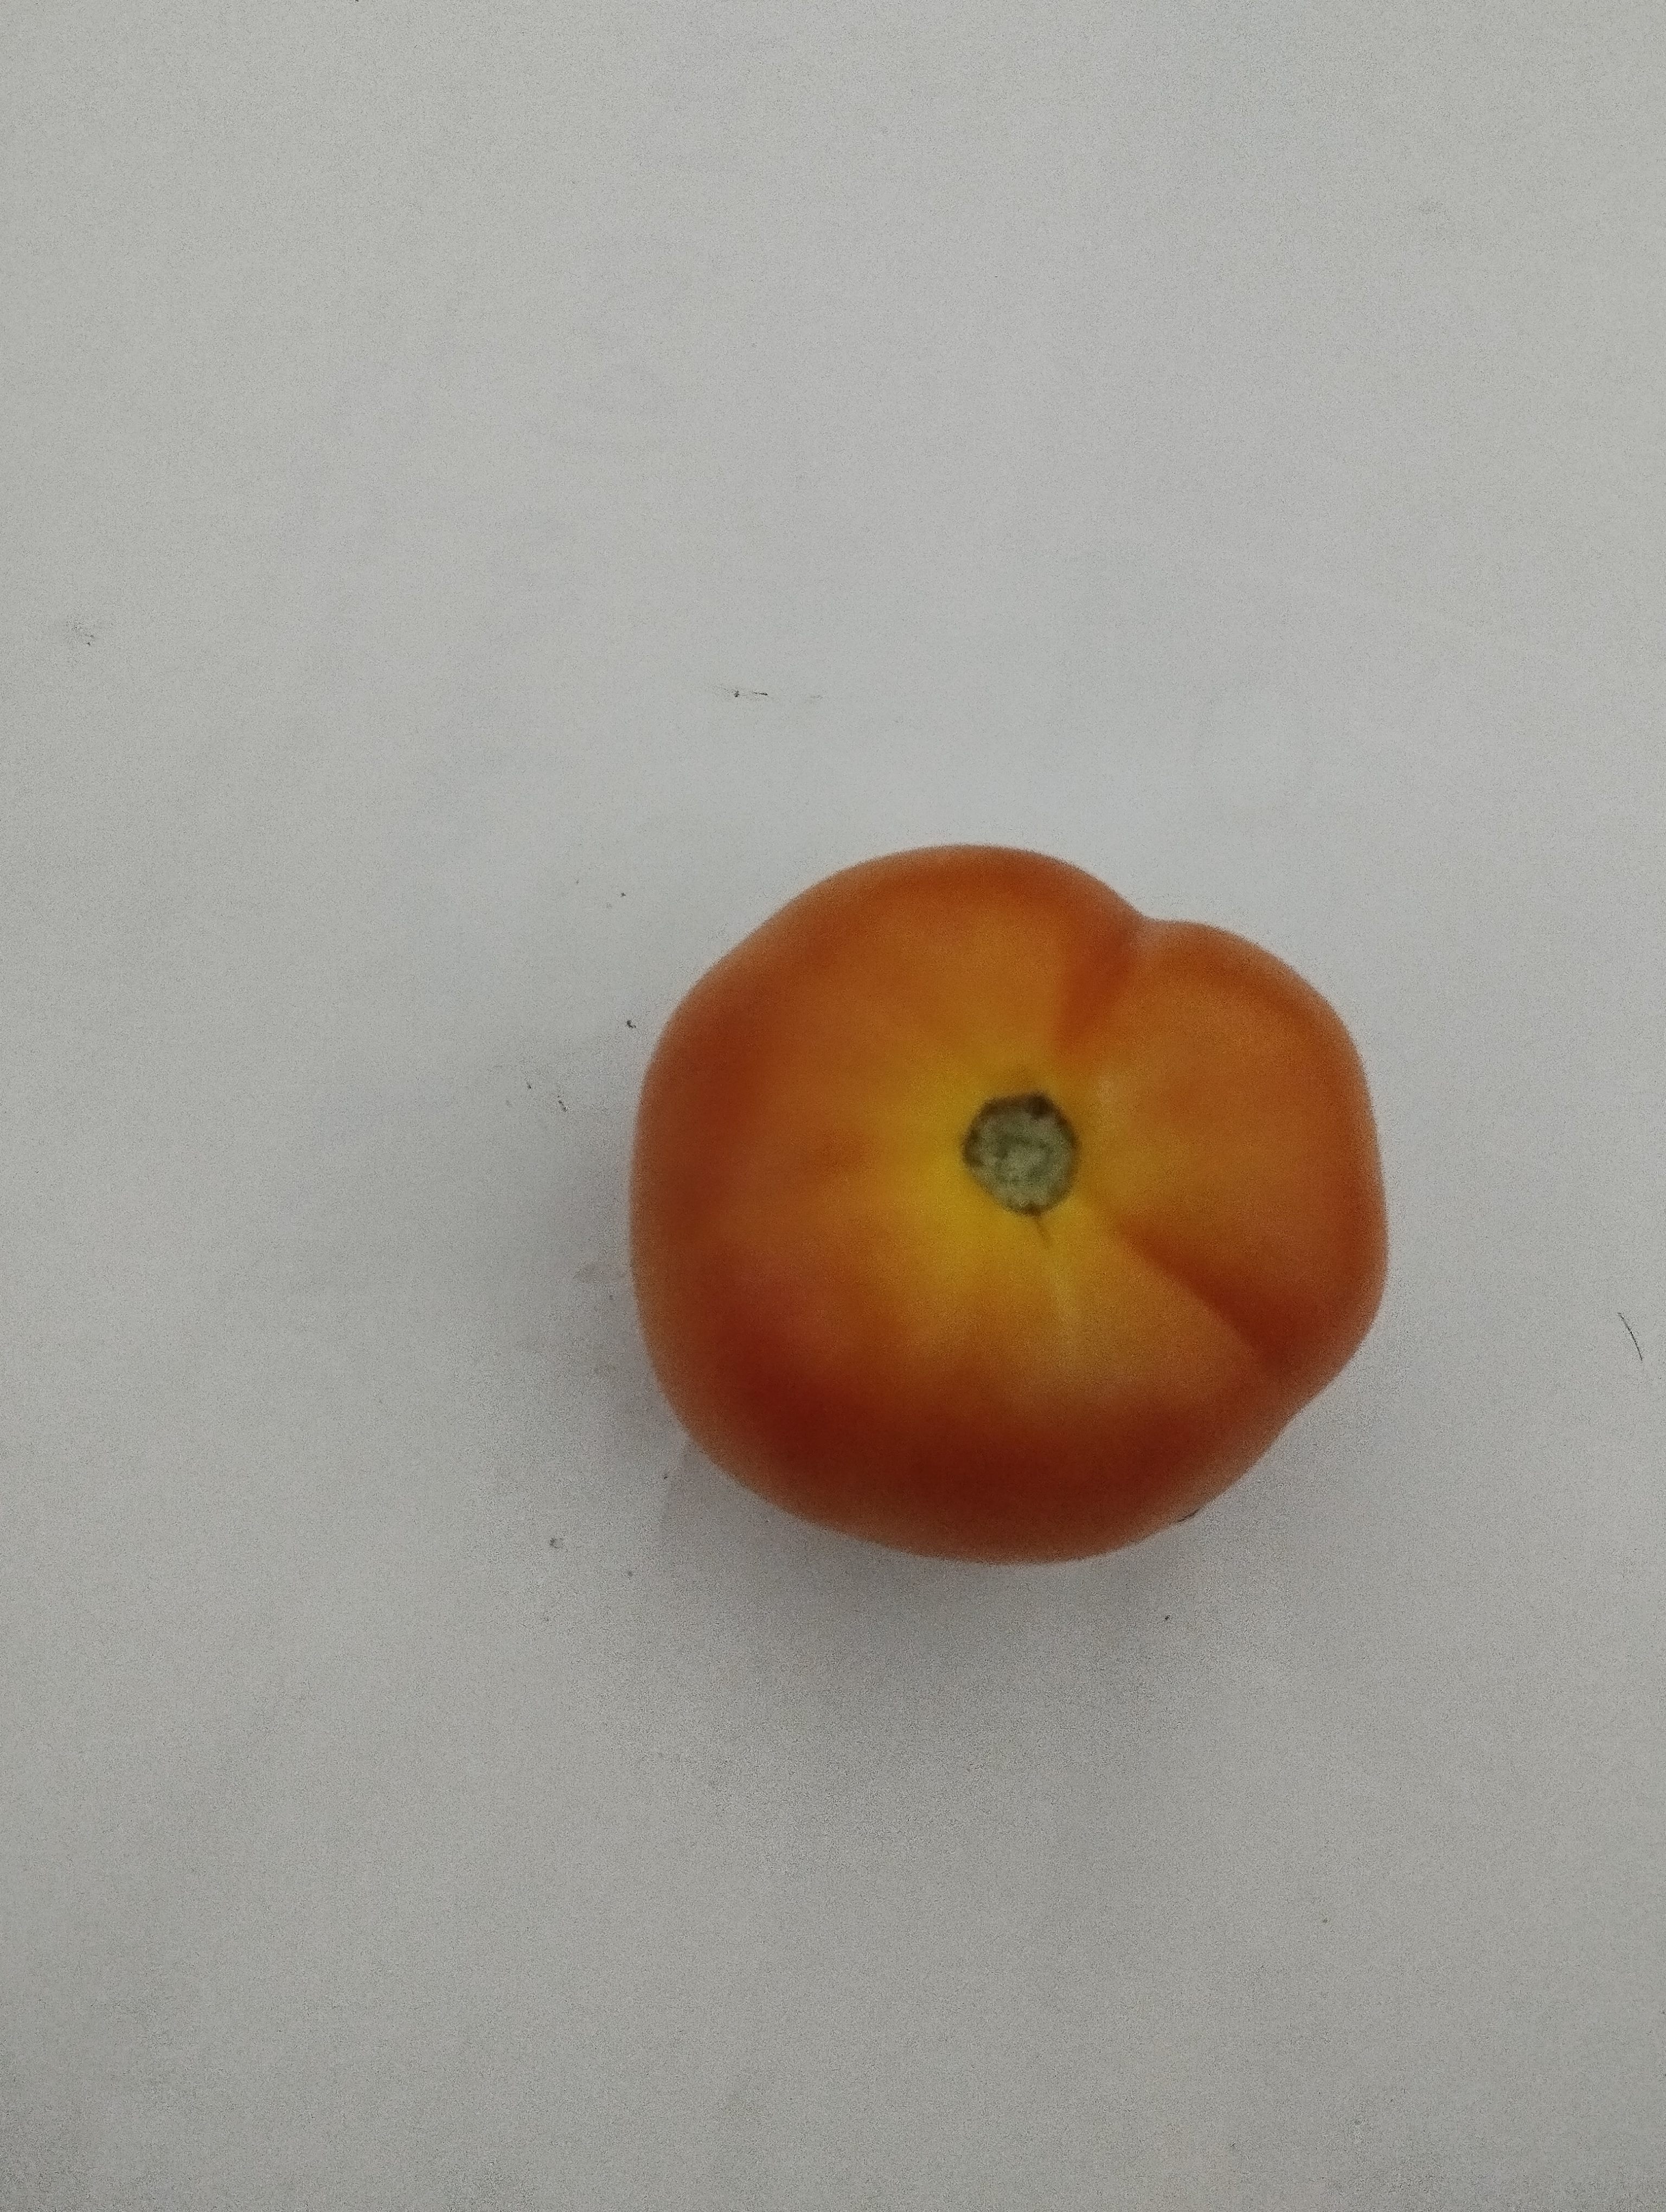
Label: Solanum Iycopersicum